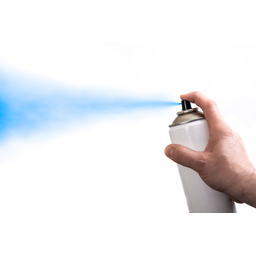
Label: metal